Libertarianism in the United States

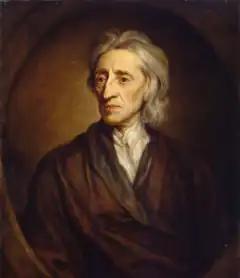
John Locke, regarded as the father of classical liberalism

During the 18th century and Age of Enlightenment, classical liberal ideas flourished in Europe and North America. For philosopher Roderick T. Long, libertarians "share a commonor at least an overlapping—intellectual ancestry. [Libertarians] [...] claim the seventeenth century English Levellers and the eighteenth century French Encyclopedists among their ideological forebears; and [...] usually share an admiration for Thomas Jefferson and Thomas Paine".